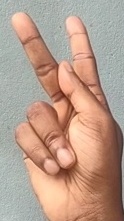
ASL sign: K